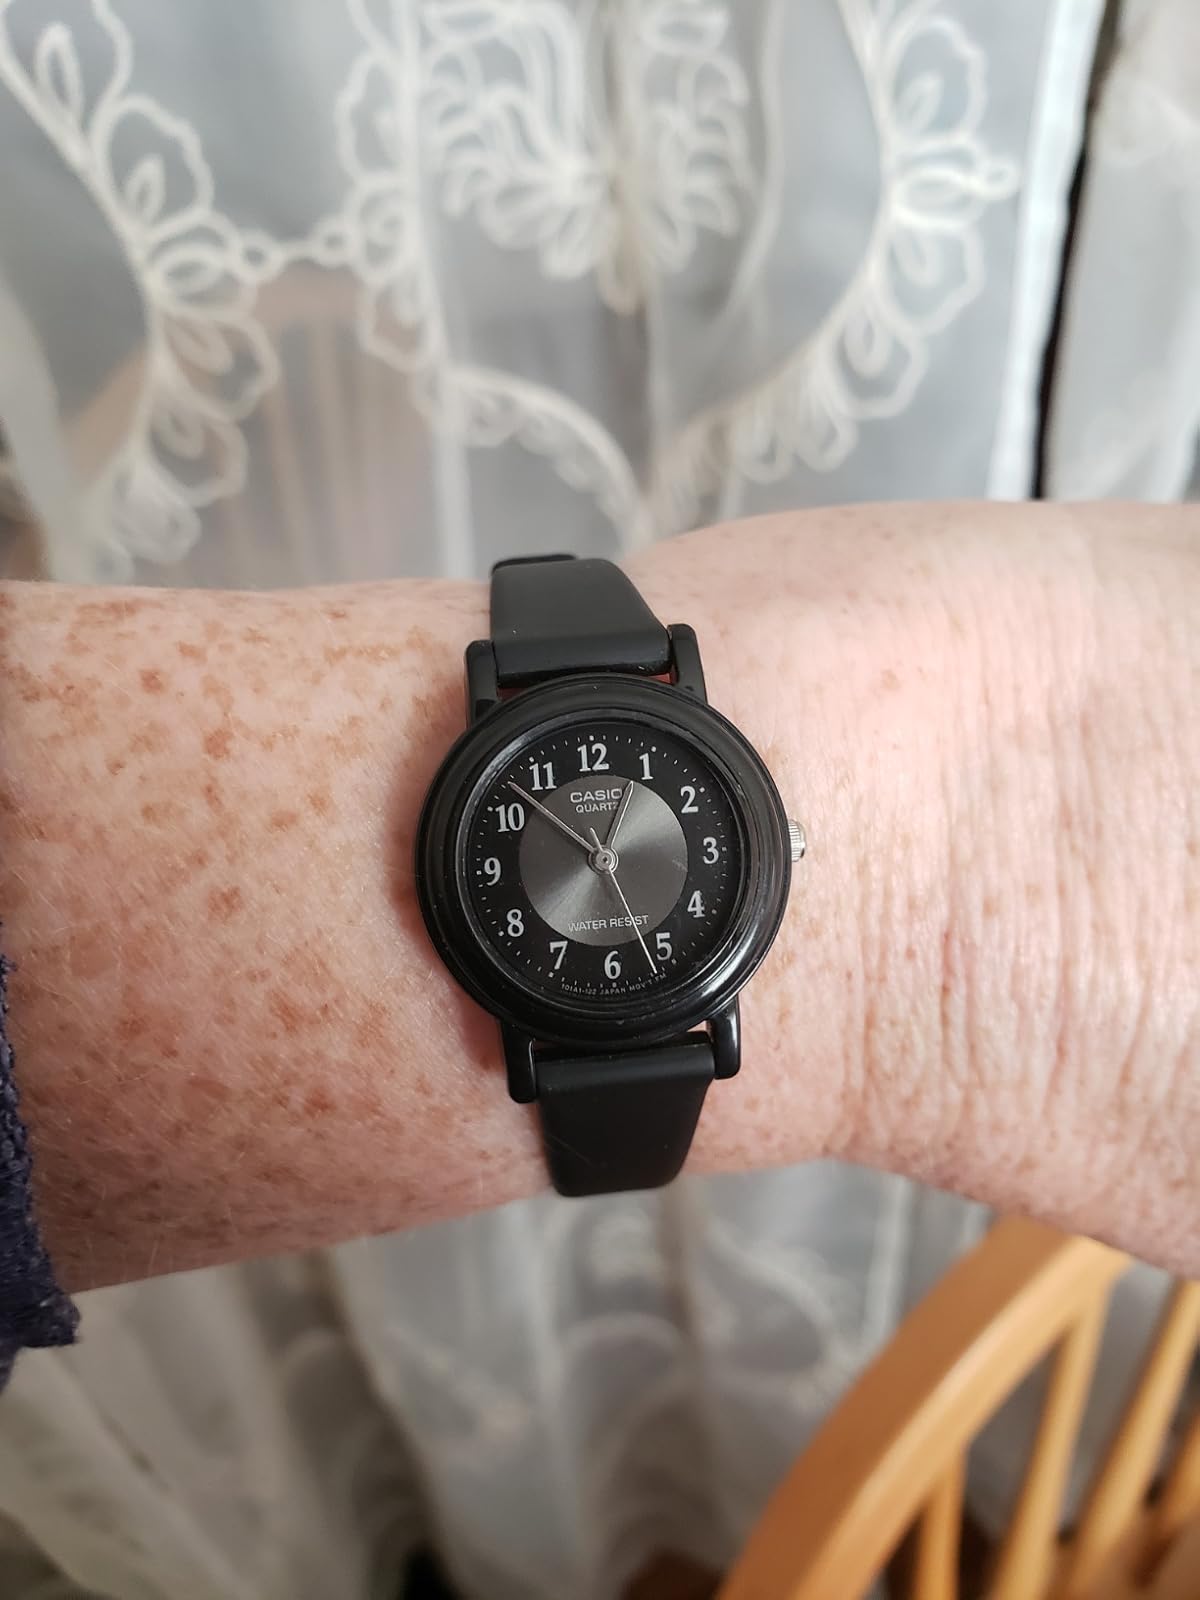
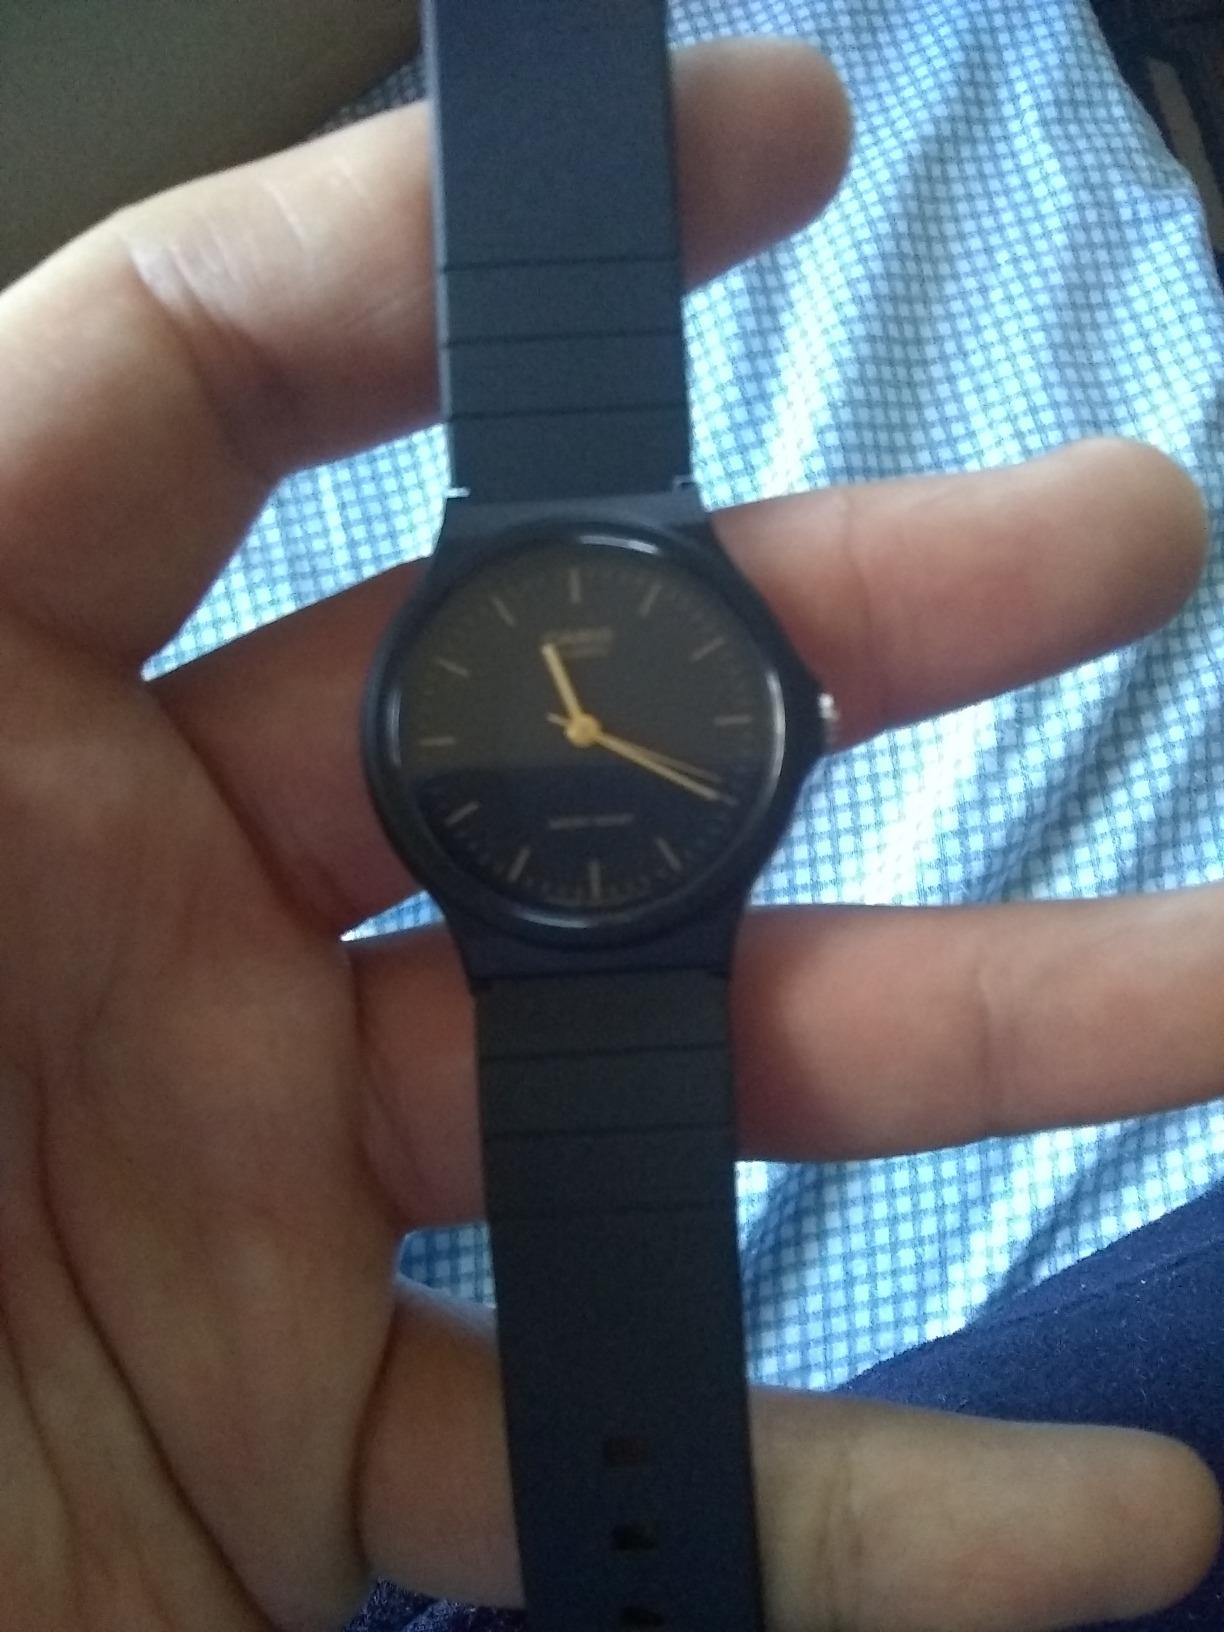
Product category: accessories_watch
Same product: no